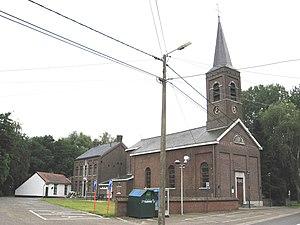
Cette page regroupe l'ensemble des monuments classés de la commune belge de Heusden-Zolder.